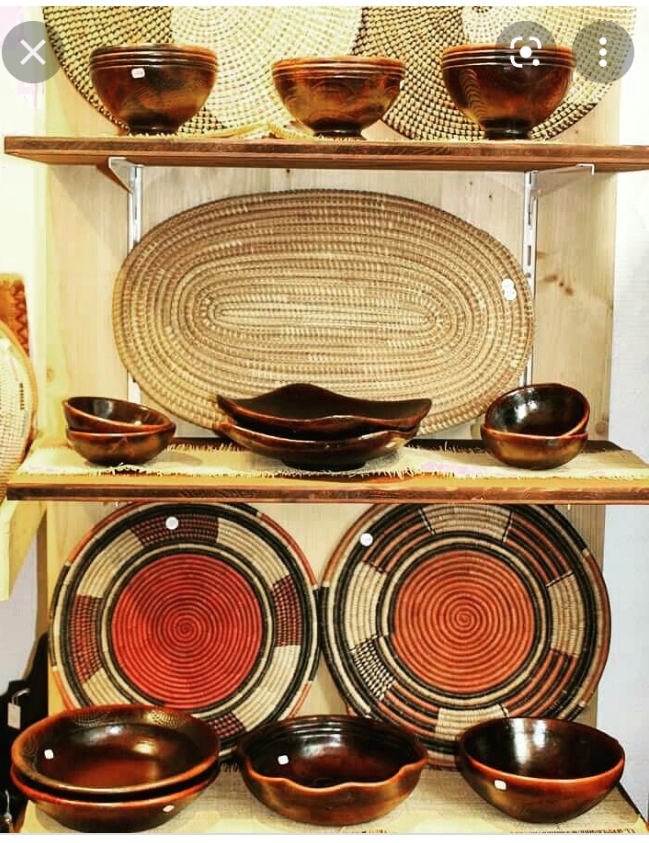
Lii de ay jumtukaay la yu ñuy jëfandikoo ci kër yi. Mel na ne ab pool la, bool, tamit ab palaat la. ÃÂ ñu ng ko teg ci benn lu mel ne taabal.